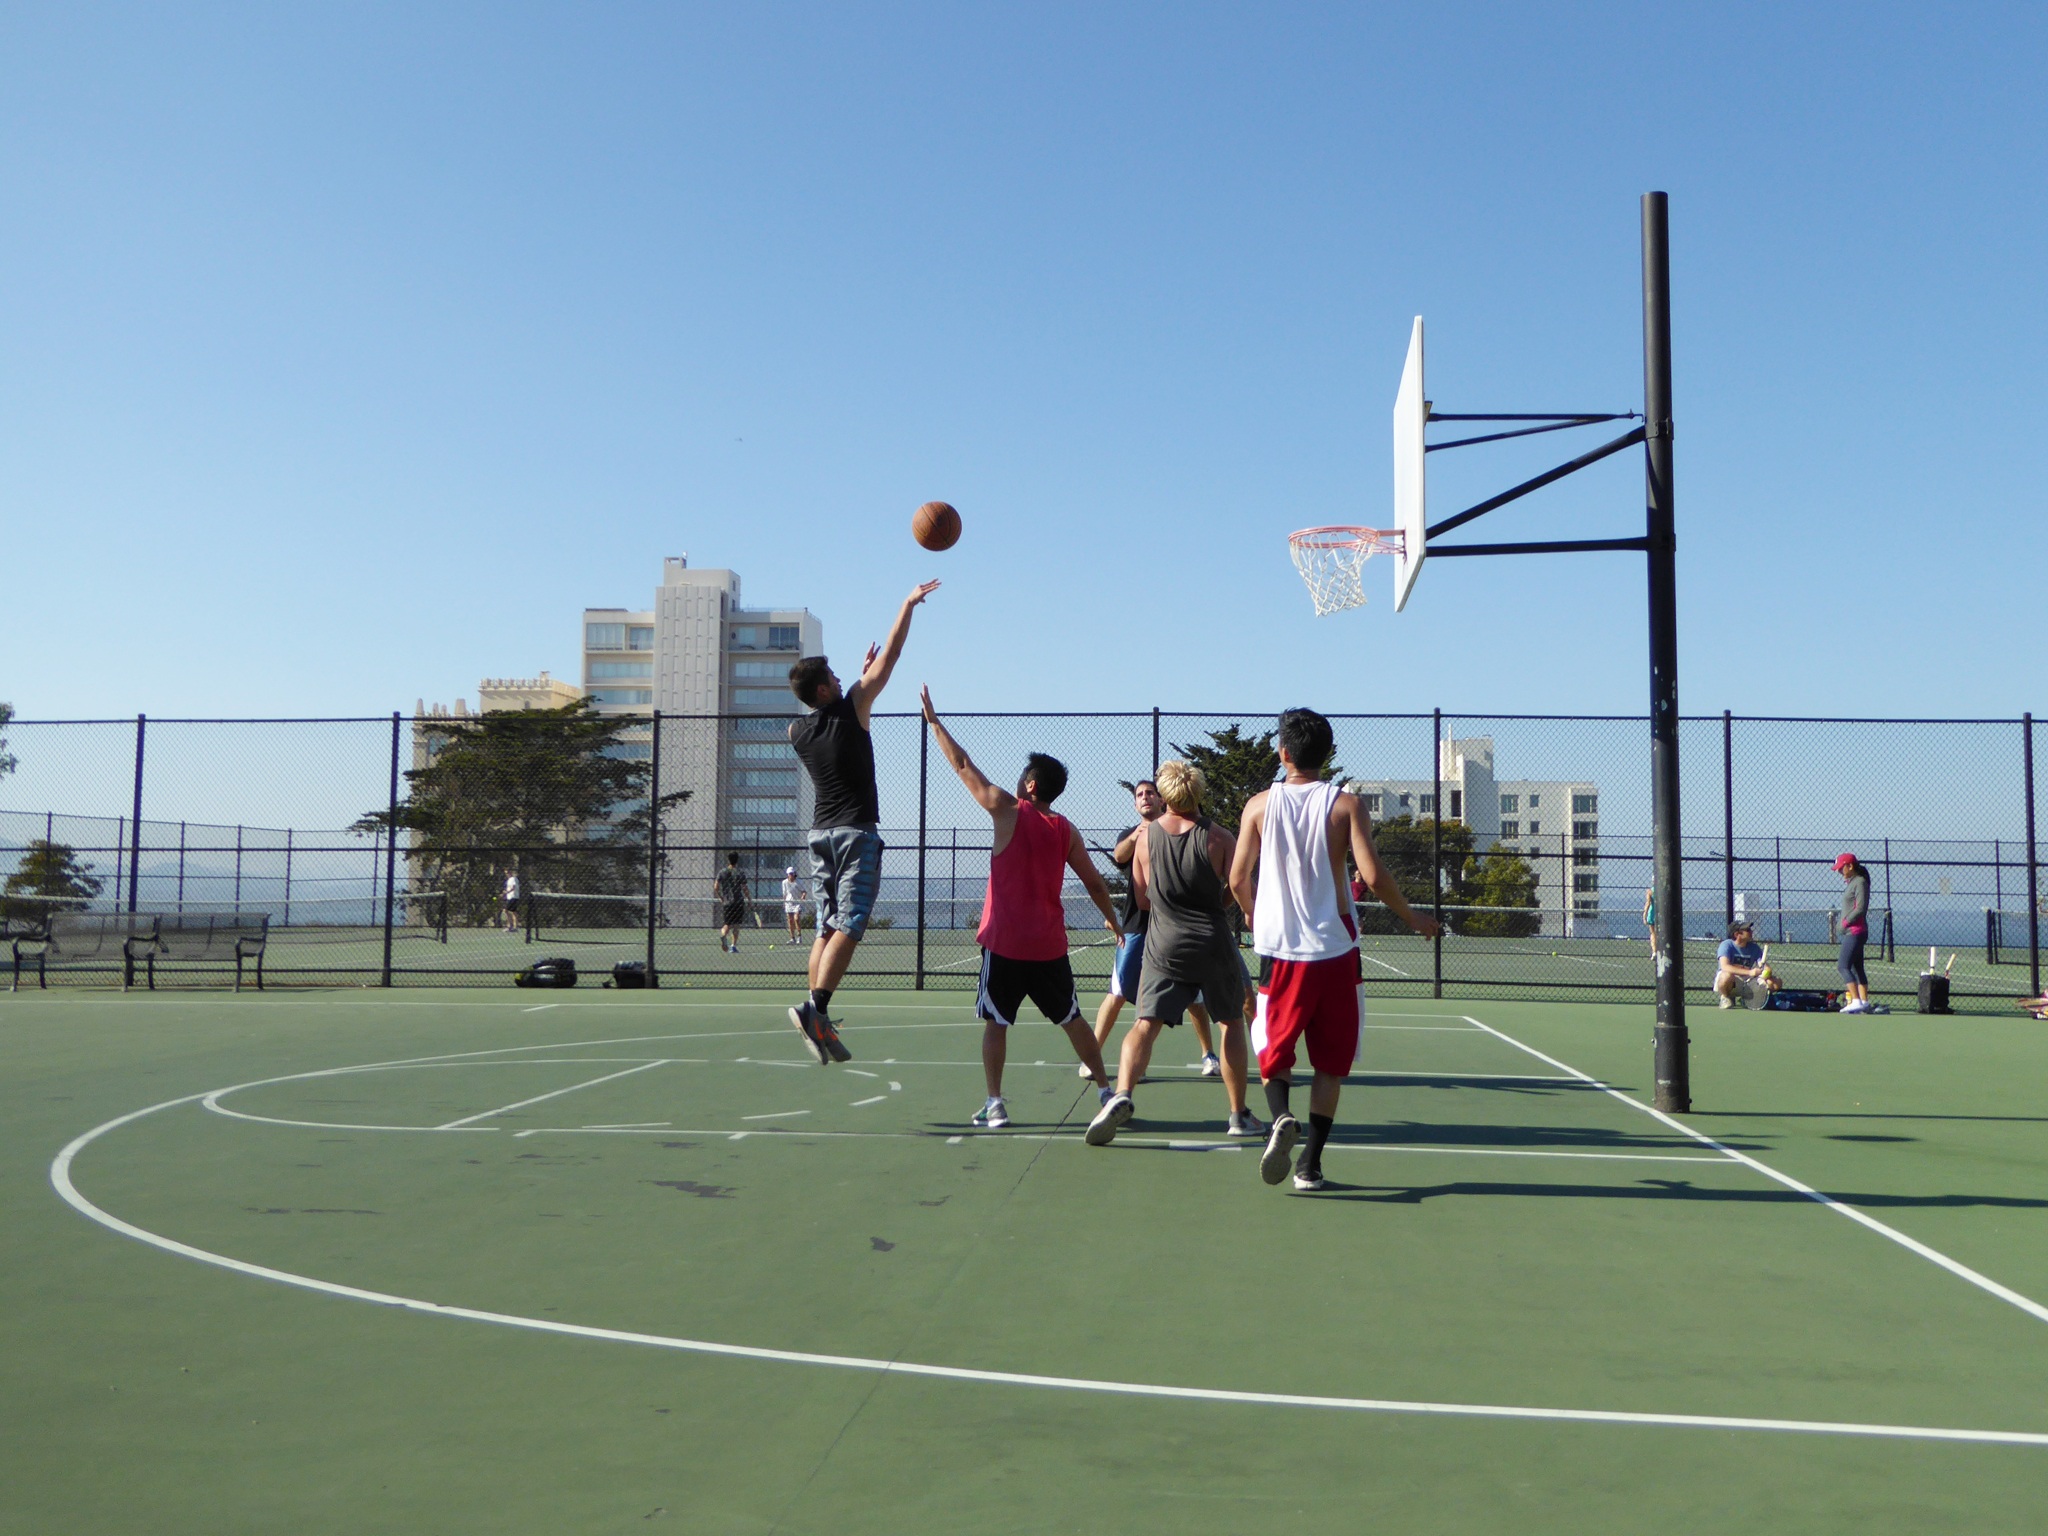
outdoor, structure, sport, play, basketball, usa, leisure, stadium, san, sports, out, francisco, tournament, ball sports, ball game, sport venue, soccer specific stadium, competition event